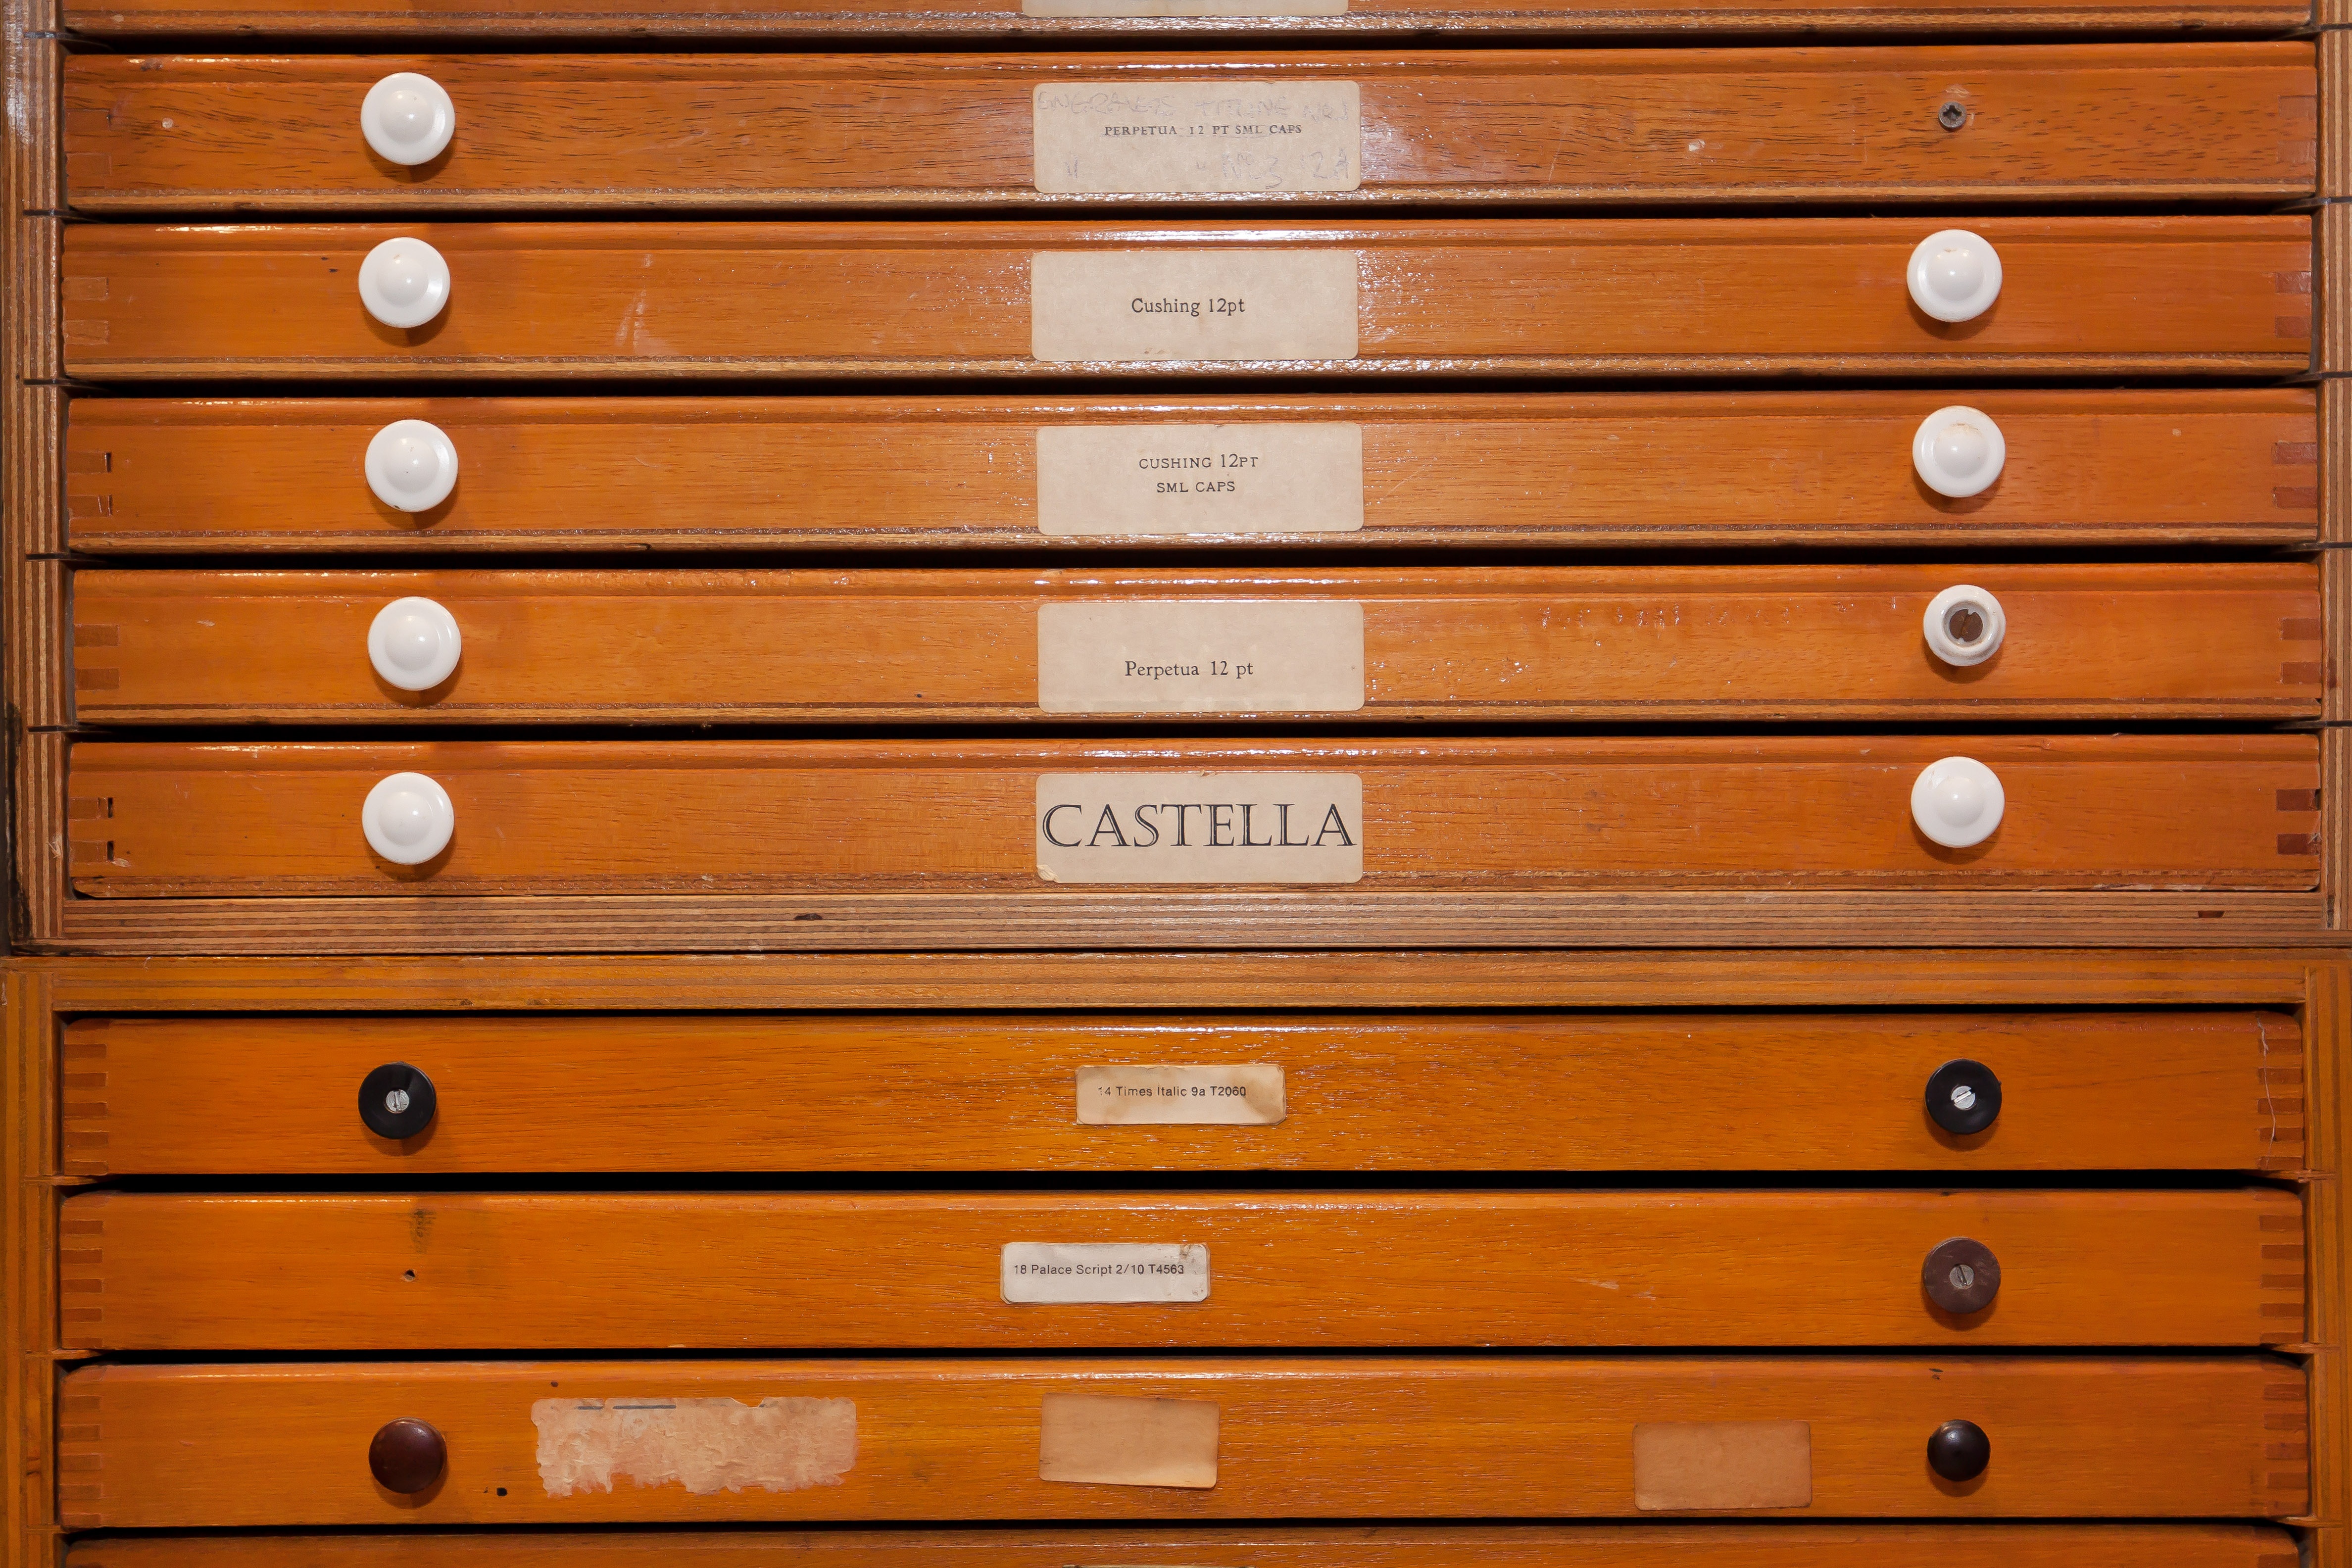
wood, furniture, sticker, chest, drawer, font, hardwood, commercial, letters, chest of drawers, caption, lead set, johannes gutenberg, regulation, man made object, book printing, wood stain, hand set, font composing room, typecases, chiffonier, font family, porcelain handles